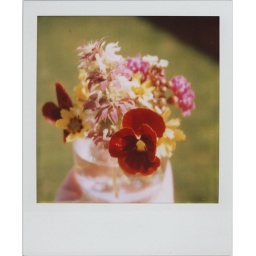
He made this wildflower bouquet out of flowers near our home. SX-70+Blend